Five Minutes of Heaven

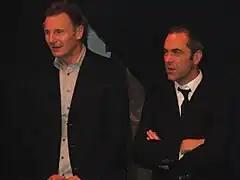
Neeson and Nesbitt in January 2008

The film received positive reviews from film critics. , the film holds a 75% approval rating on review aggregation website Rotten Tomatoes, based on 44 reviews with an average rating of 6.56 out of 10. The website's critics consensus reads: "Oliver Hirschbiegel's dramatic take on "The Troubles" is an actor's showcase—and Liam Neeson and James Nesbitt are more than up to the challenge." The film also won the Christopher Ewart-Biggs Memorial Prize.